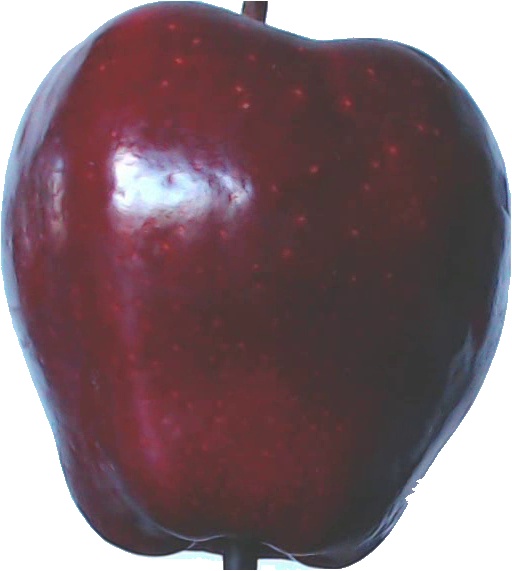
Label: apple_red_delicios_1